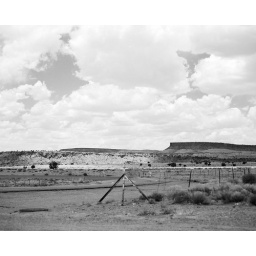
Again some more shots with the clouds against the New Mexico land. Here the fence in the forground is what's in focus.